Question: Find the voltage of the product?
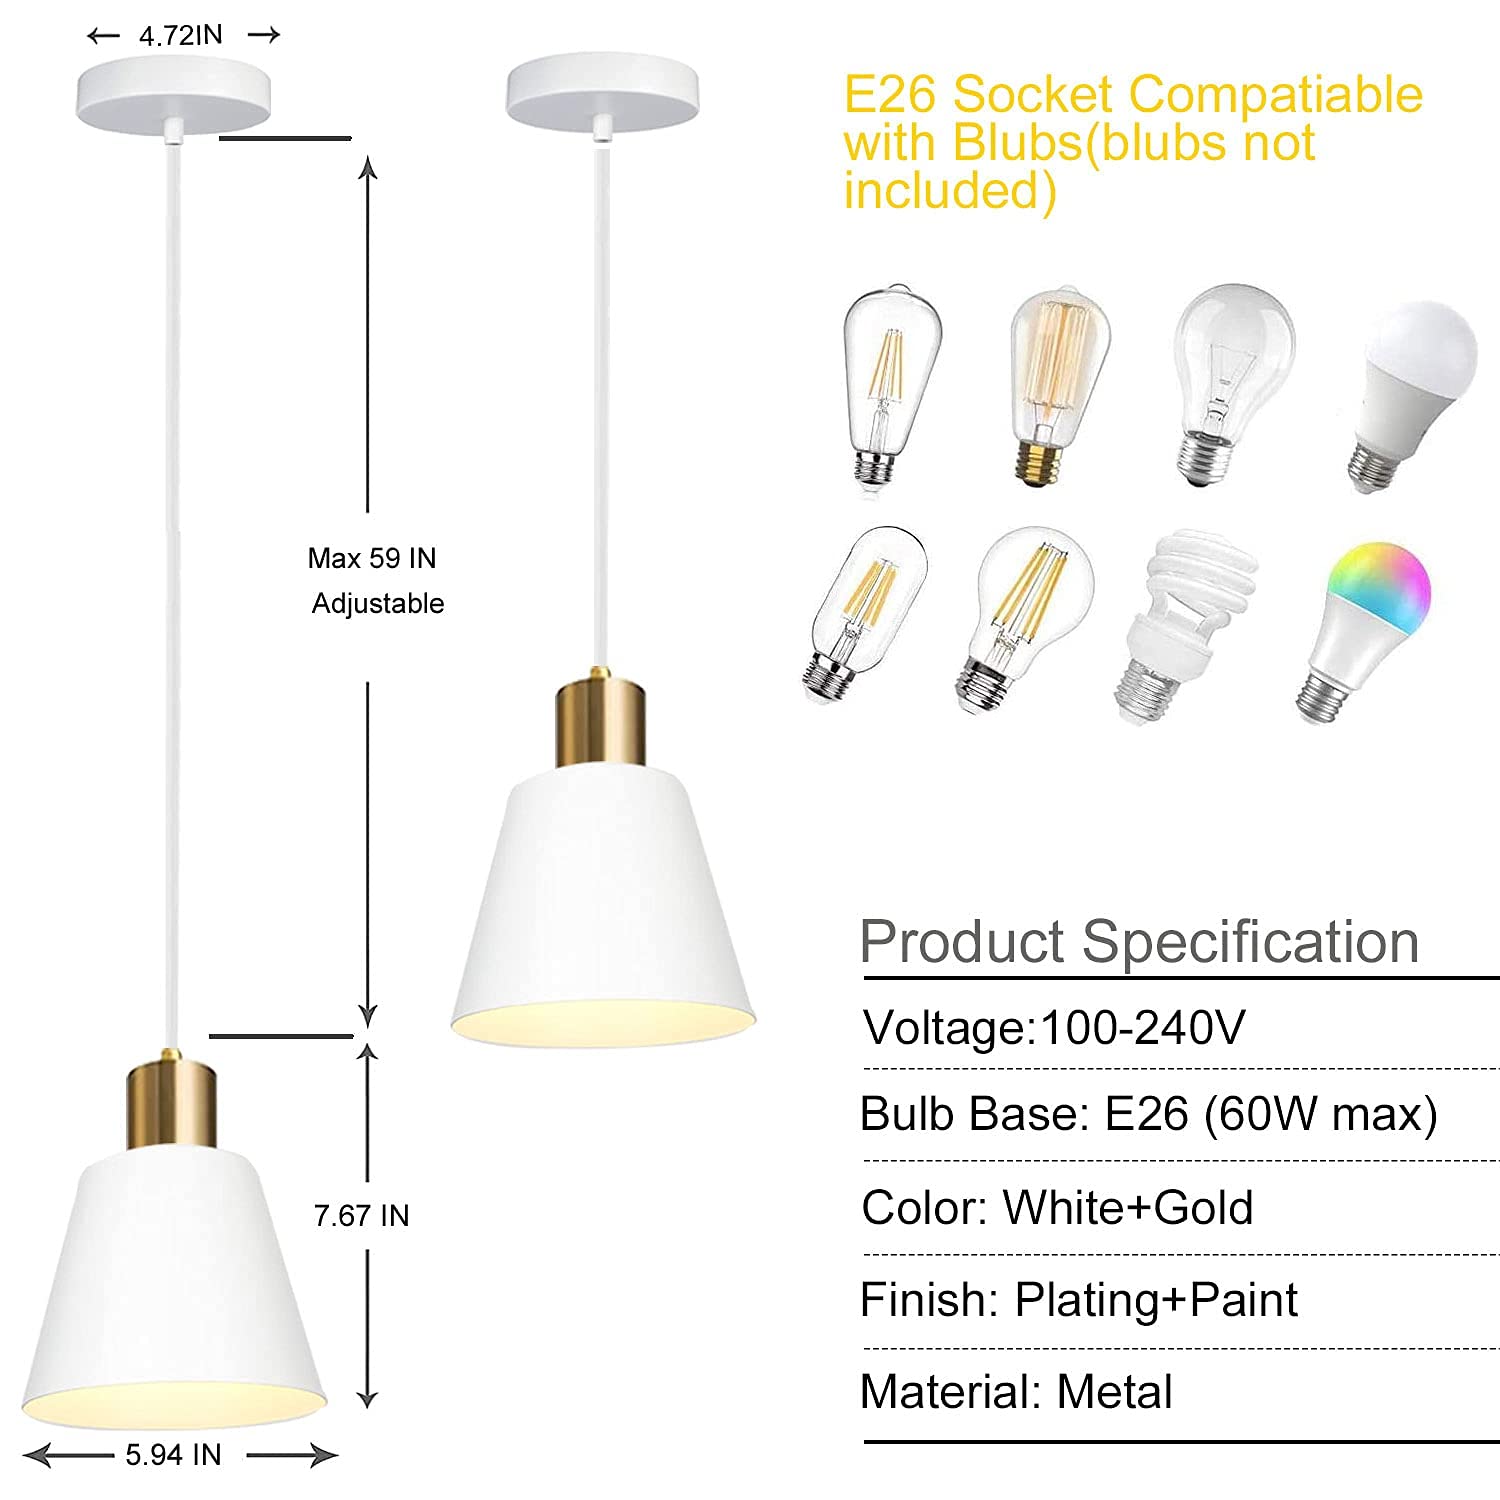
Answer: [100.0, 240.0] volt